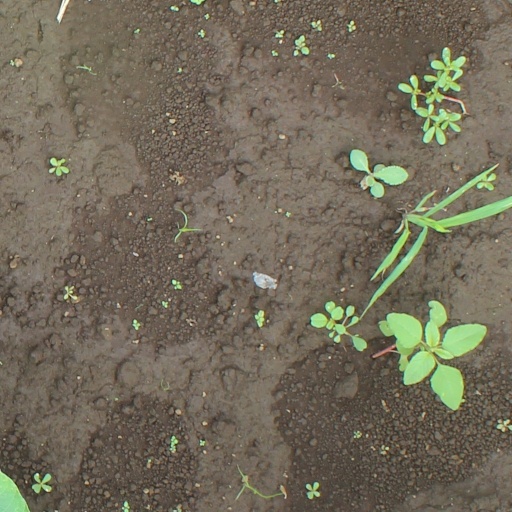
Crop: soybean